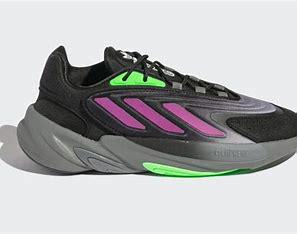
Brand: Adidas
Model: Ozelia